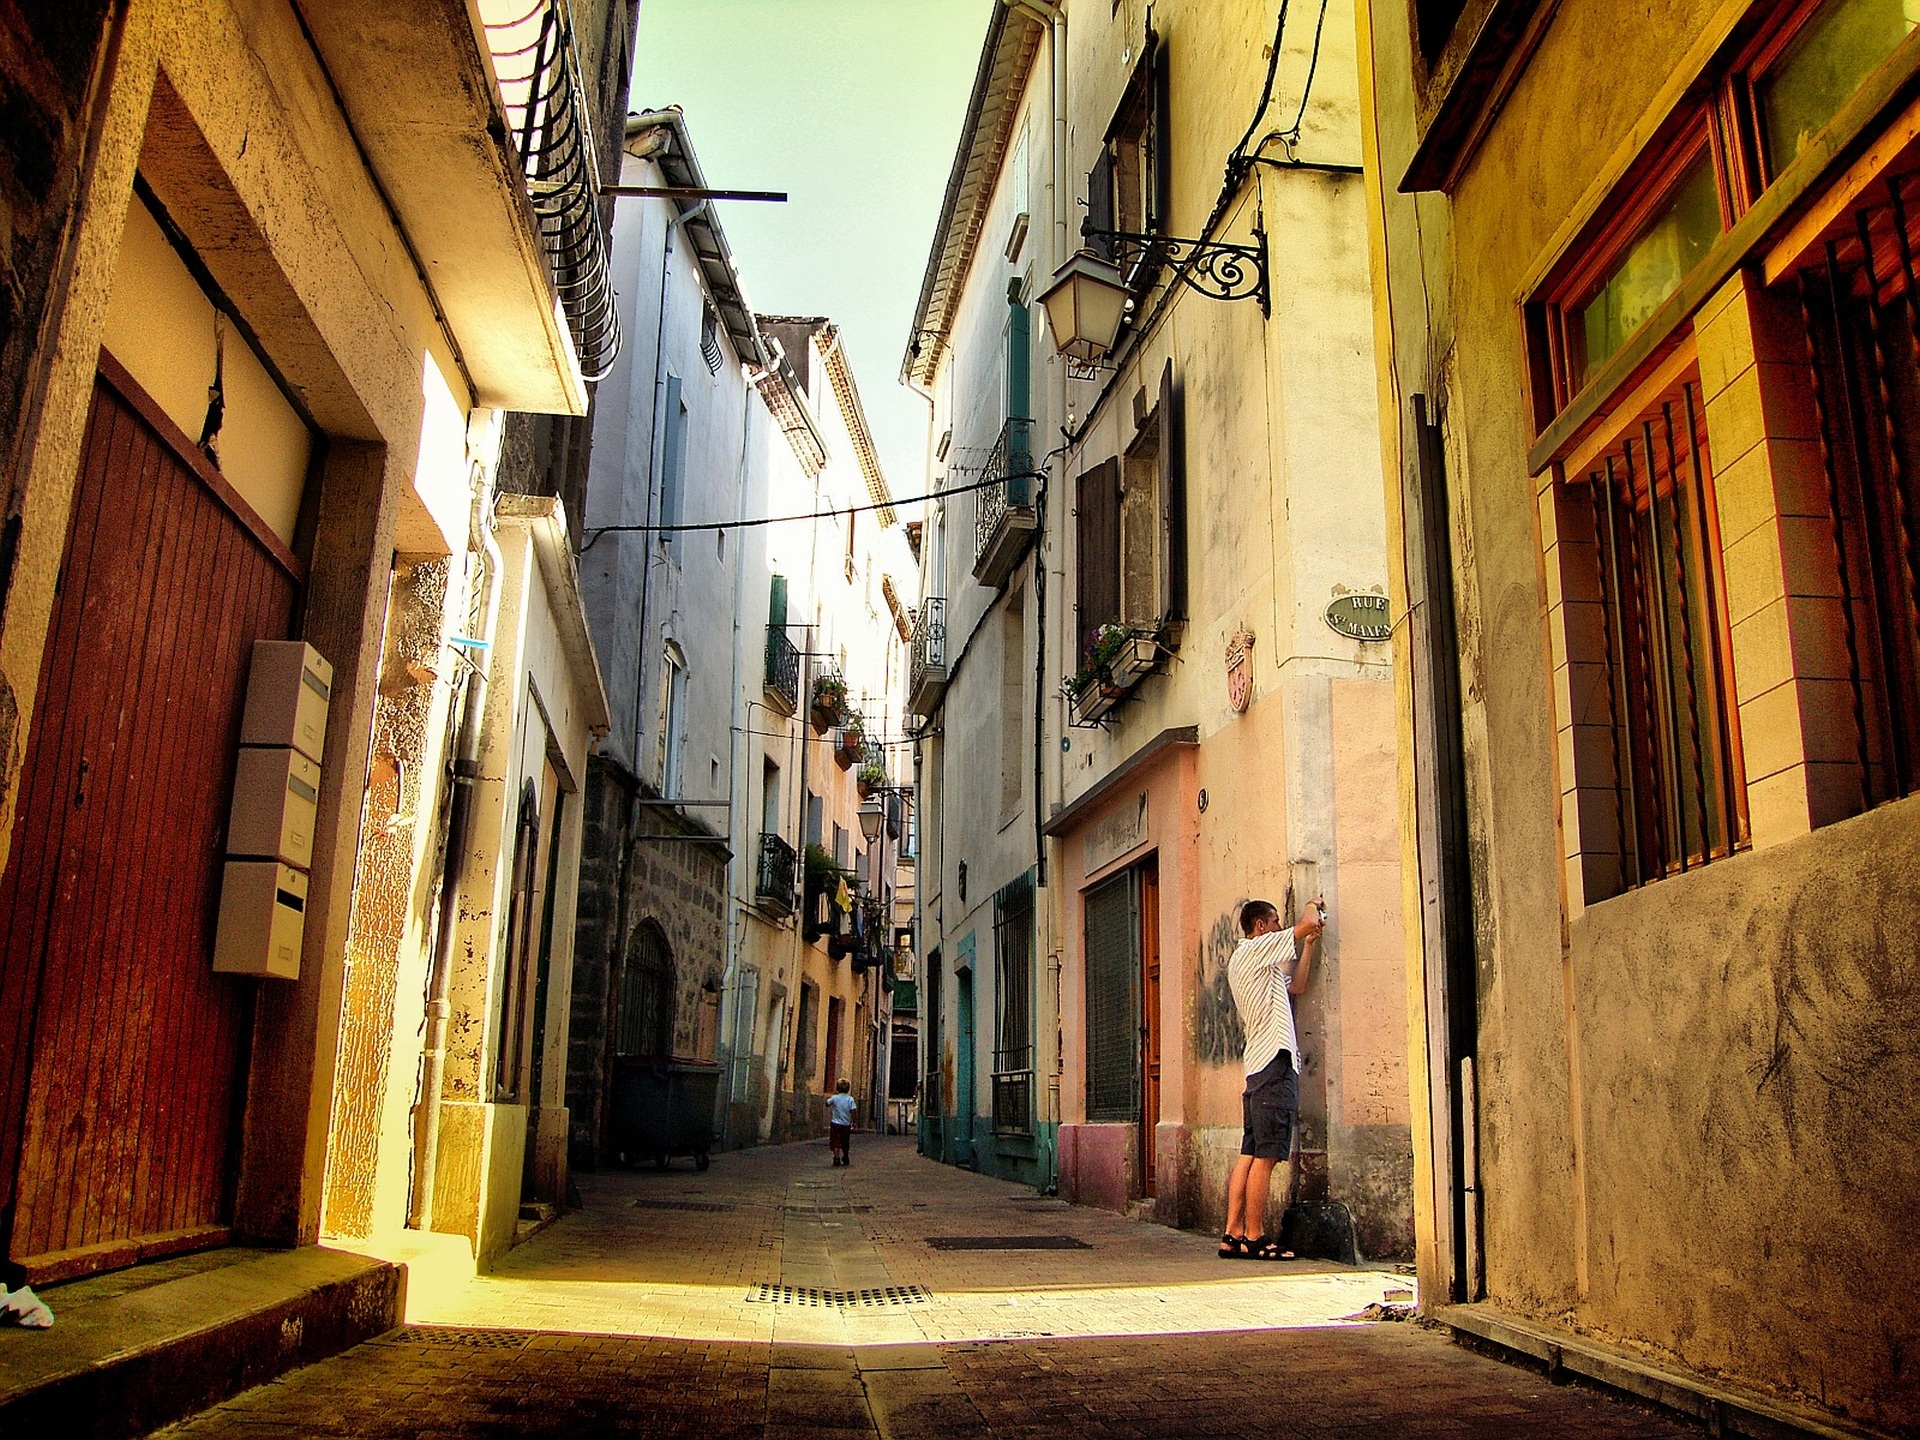
architecture, road, street, town, alley, city, cityscape, evening, color, facade, streets, infrastructure, houses, kamienica, neighbourhood, the old town, urban area, ancient history, human settlement